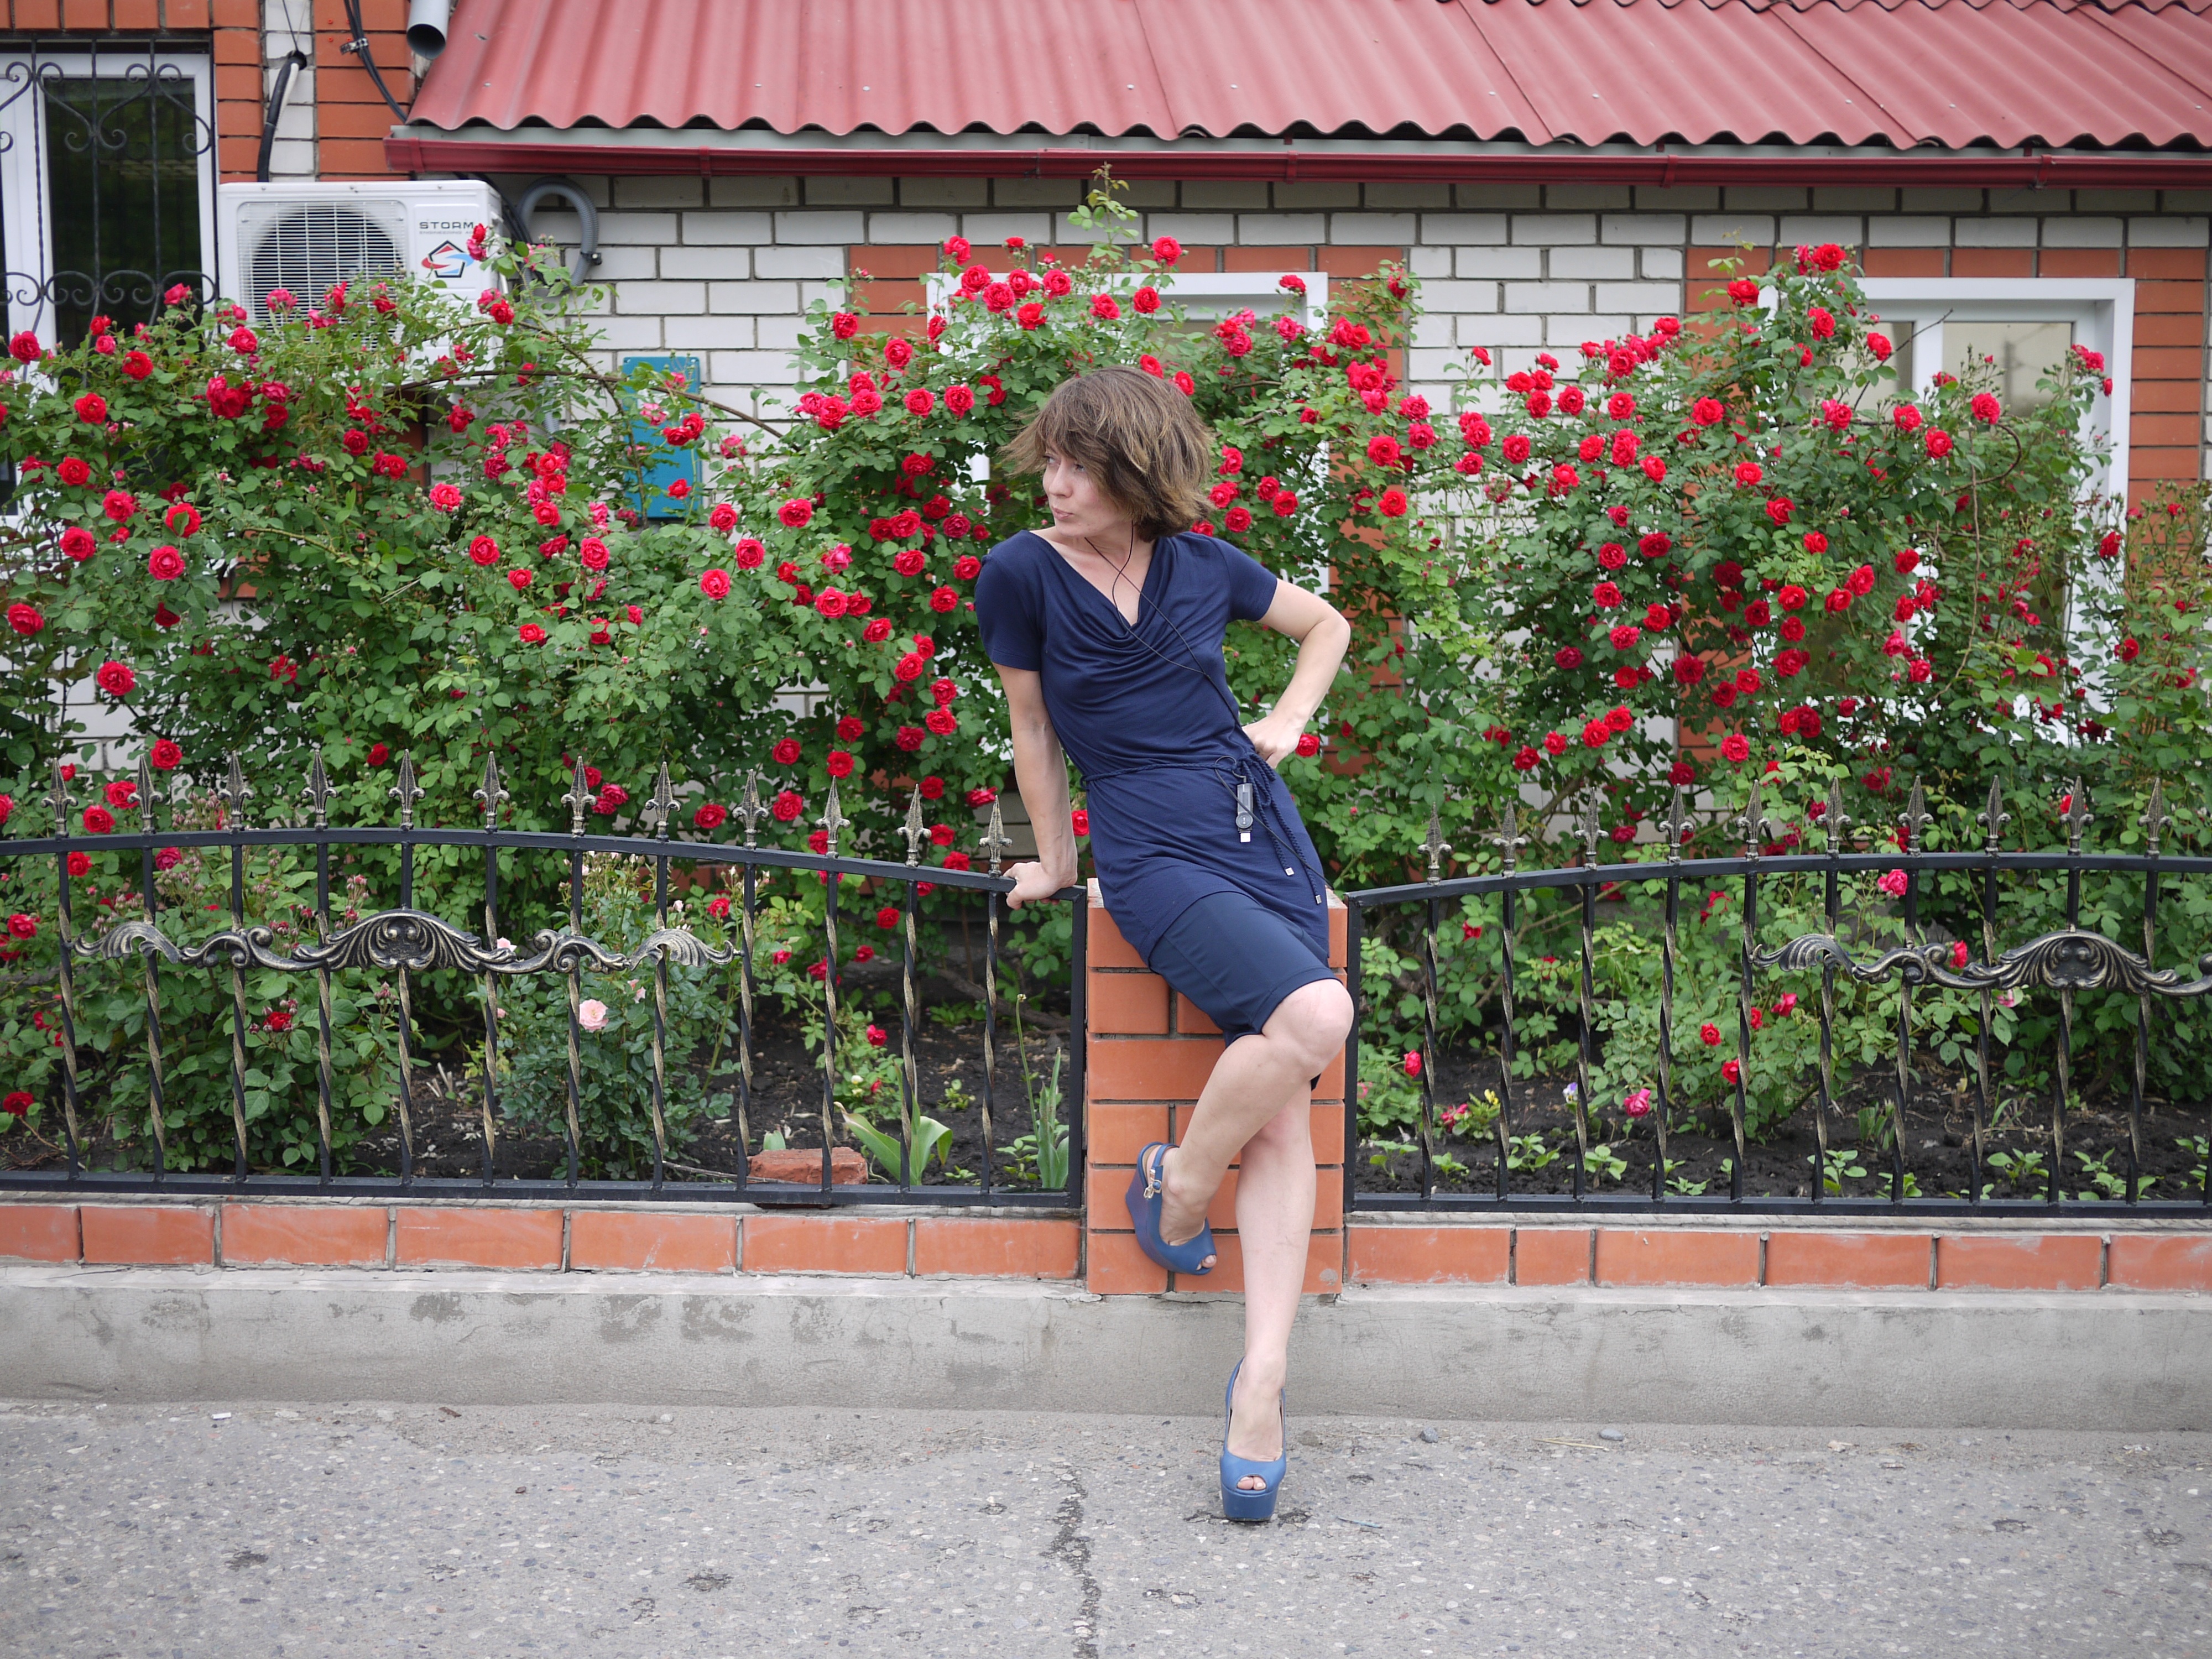
girl, flower, model, roses, sports, riddle, endurance sports